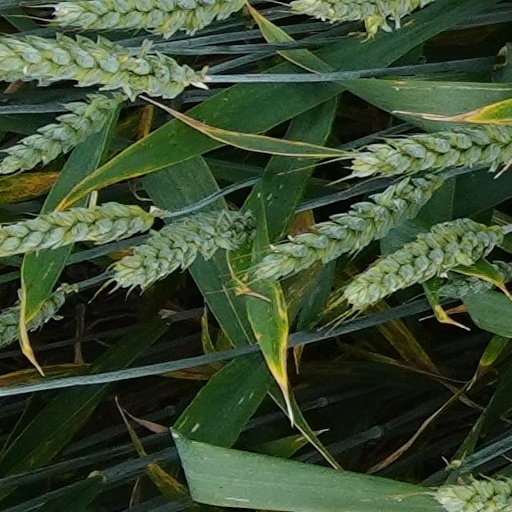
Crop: wheat